Gwen Farrar

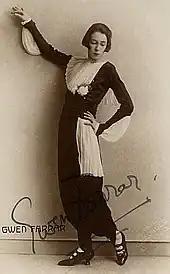
Gwen Farrar, circa 1925

Gwendoline "Gwen" Farrar (14 July 1897 – 25 December 1944) was an English duettist, cellist, singer, actress and comedian.